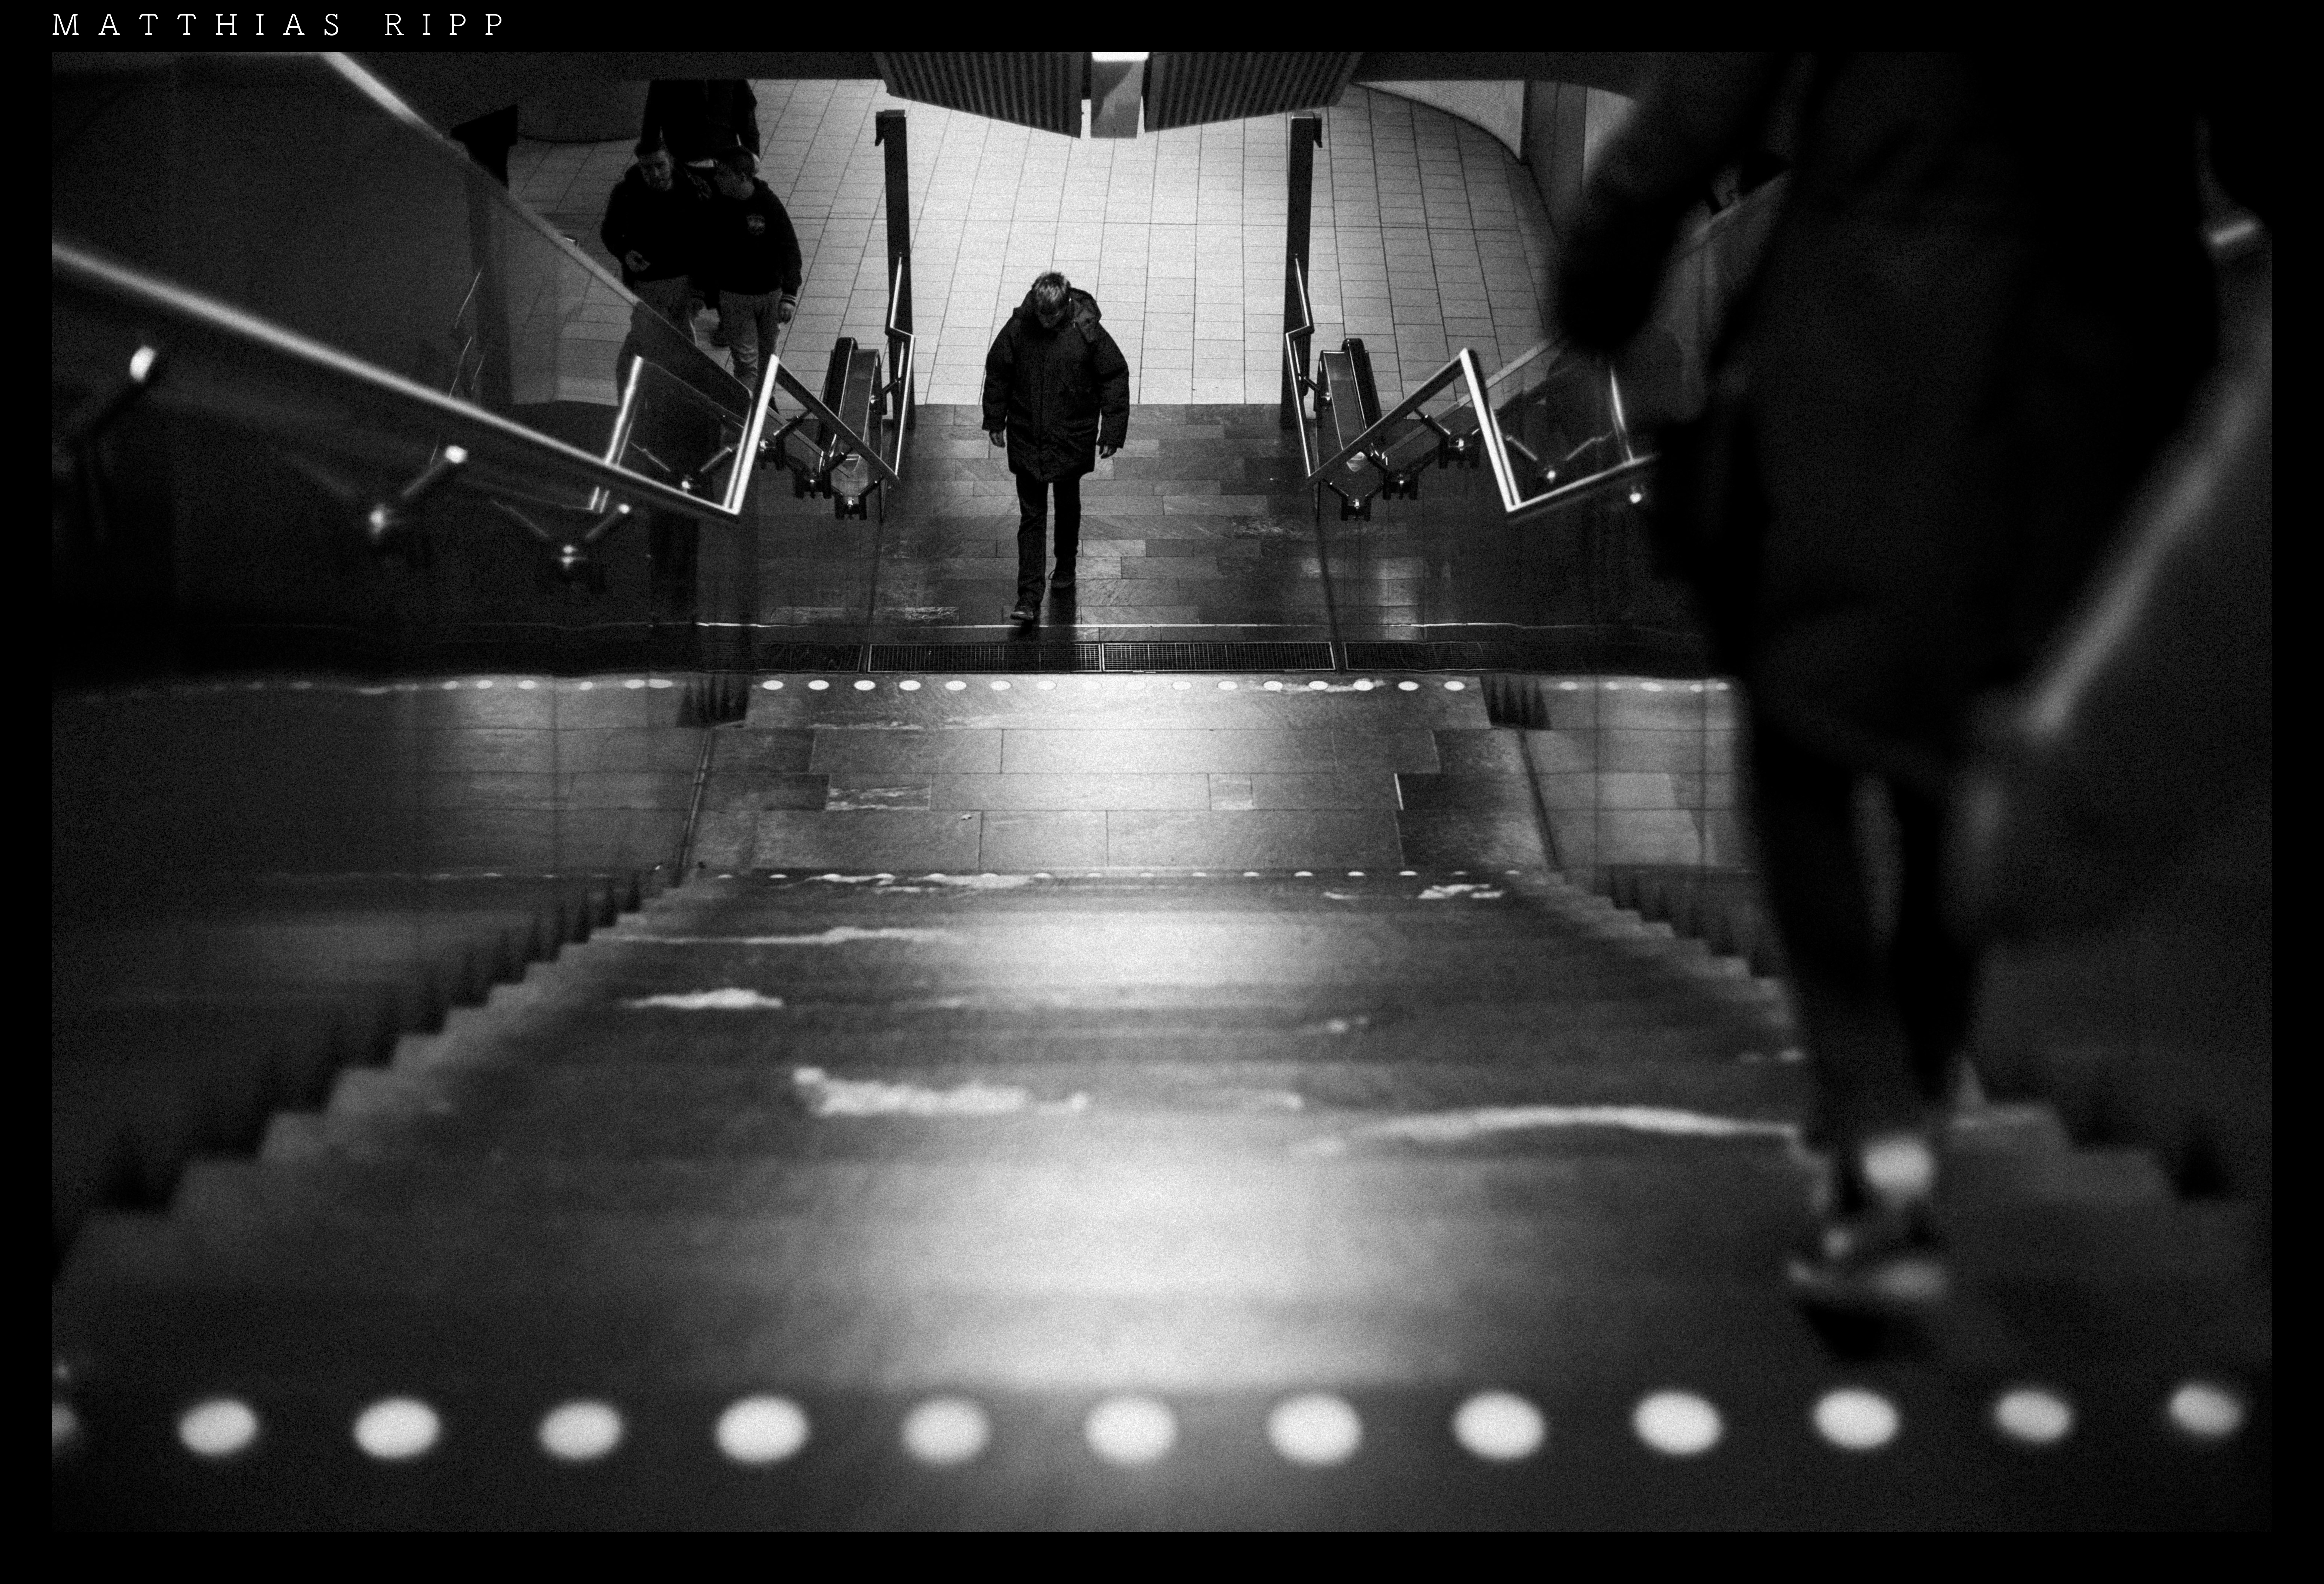
light, black and white, white, photography, vintage, retro, city, urban, subway, europe, lens, darkness, professional, black, monochrome, art, mono, stage, 50mm, stadt, photograph, europa, germany, deutschland, down, kunst, sony, pro, fullframe, alpha, stuttgart, ubahn, 7, mobility, supertacumar, mochrom, badenw rtenberg, runter, herab, monochrome photography, film noir